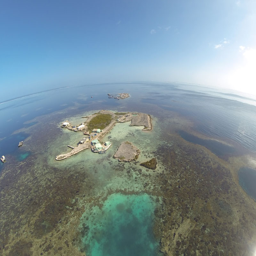
our island home for whole weeks